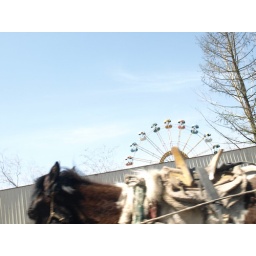
i didnt know a horse was in this shot, or on the road